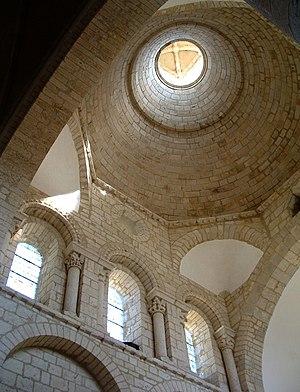
Moirax - Église Notre-Dame - Coupole du choeur
L'église Notre-Dame est située à Moirax, dans le département de Lot-et-Garonne, en France.